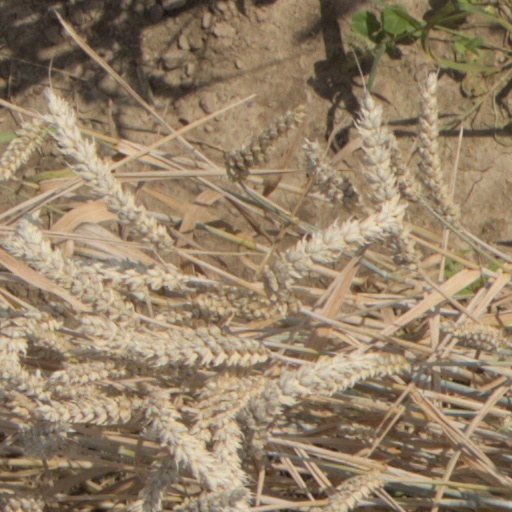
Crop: wheat